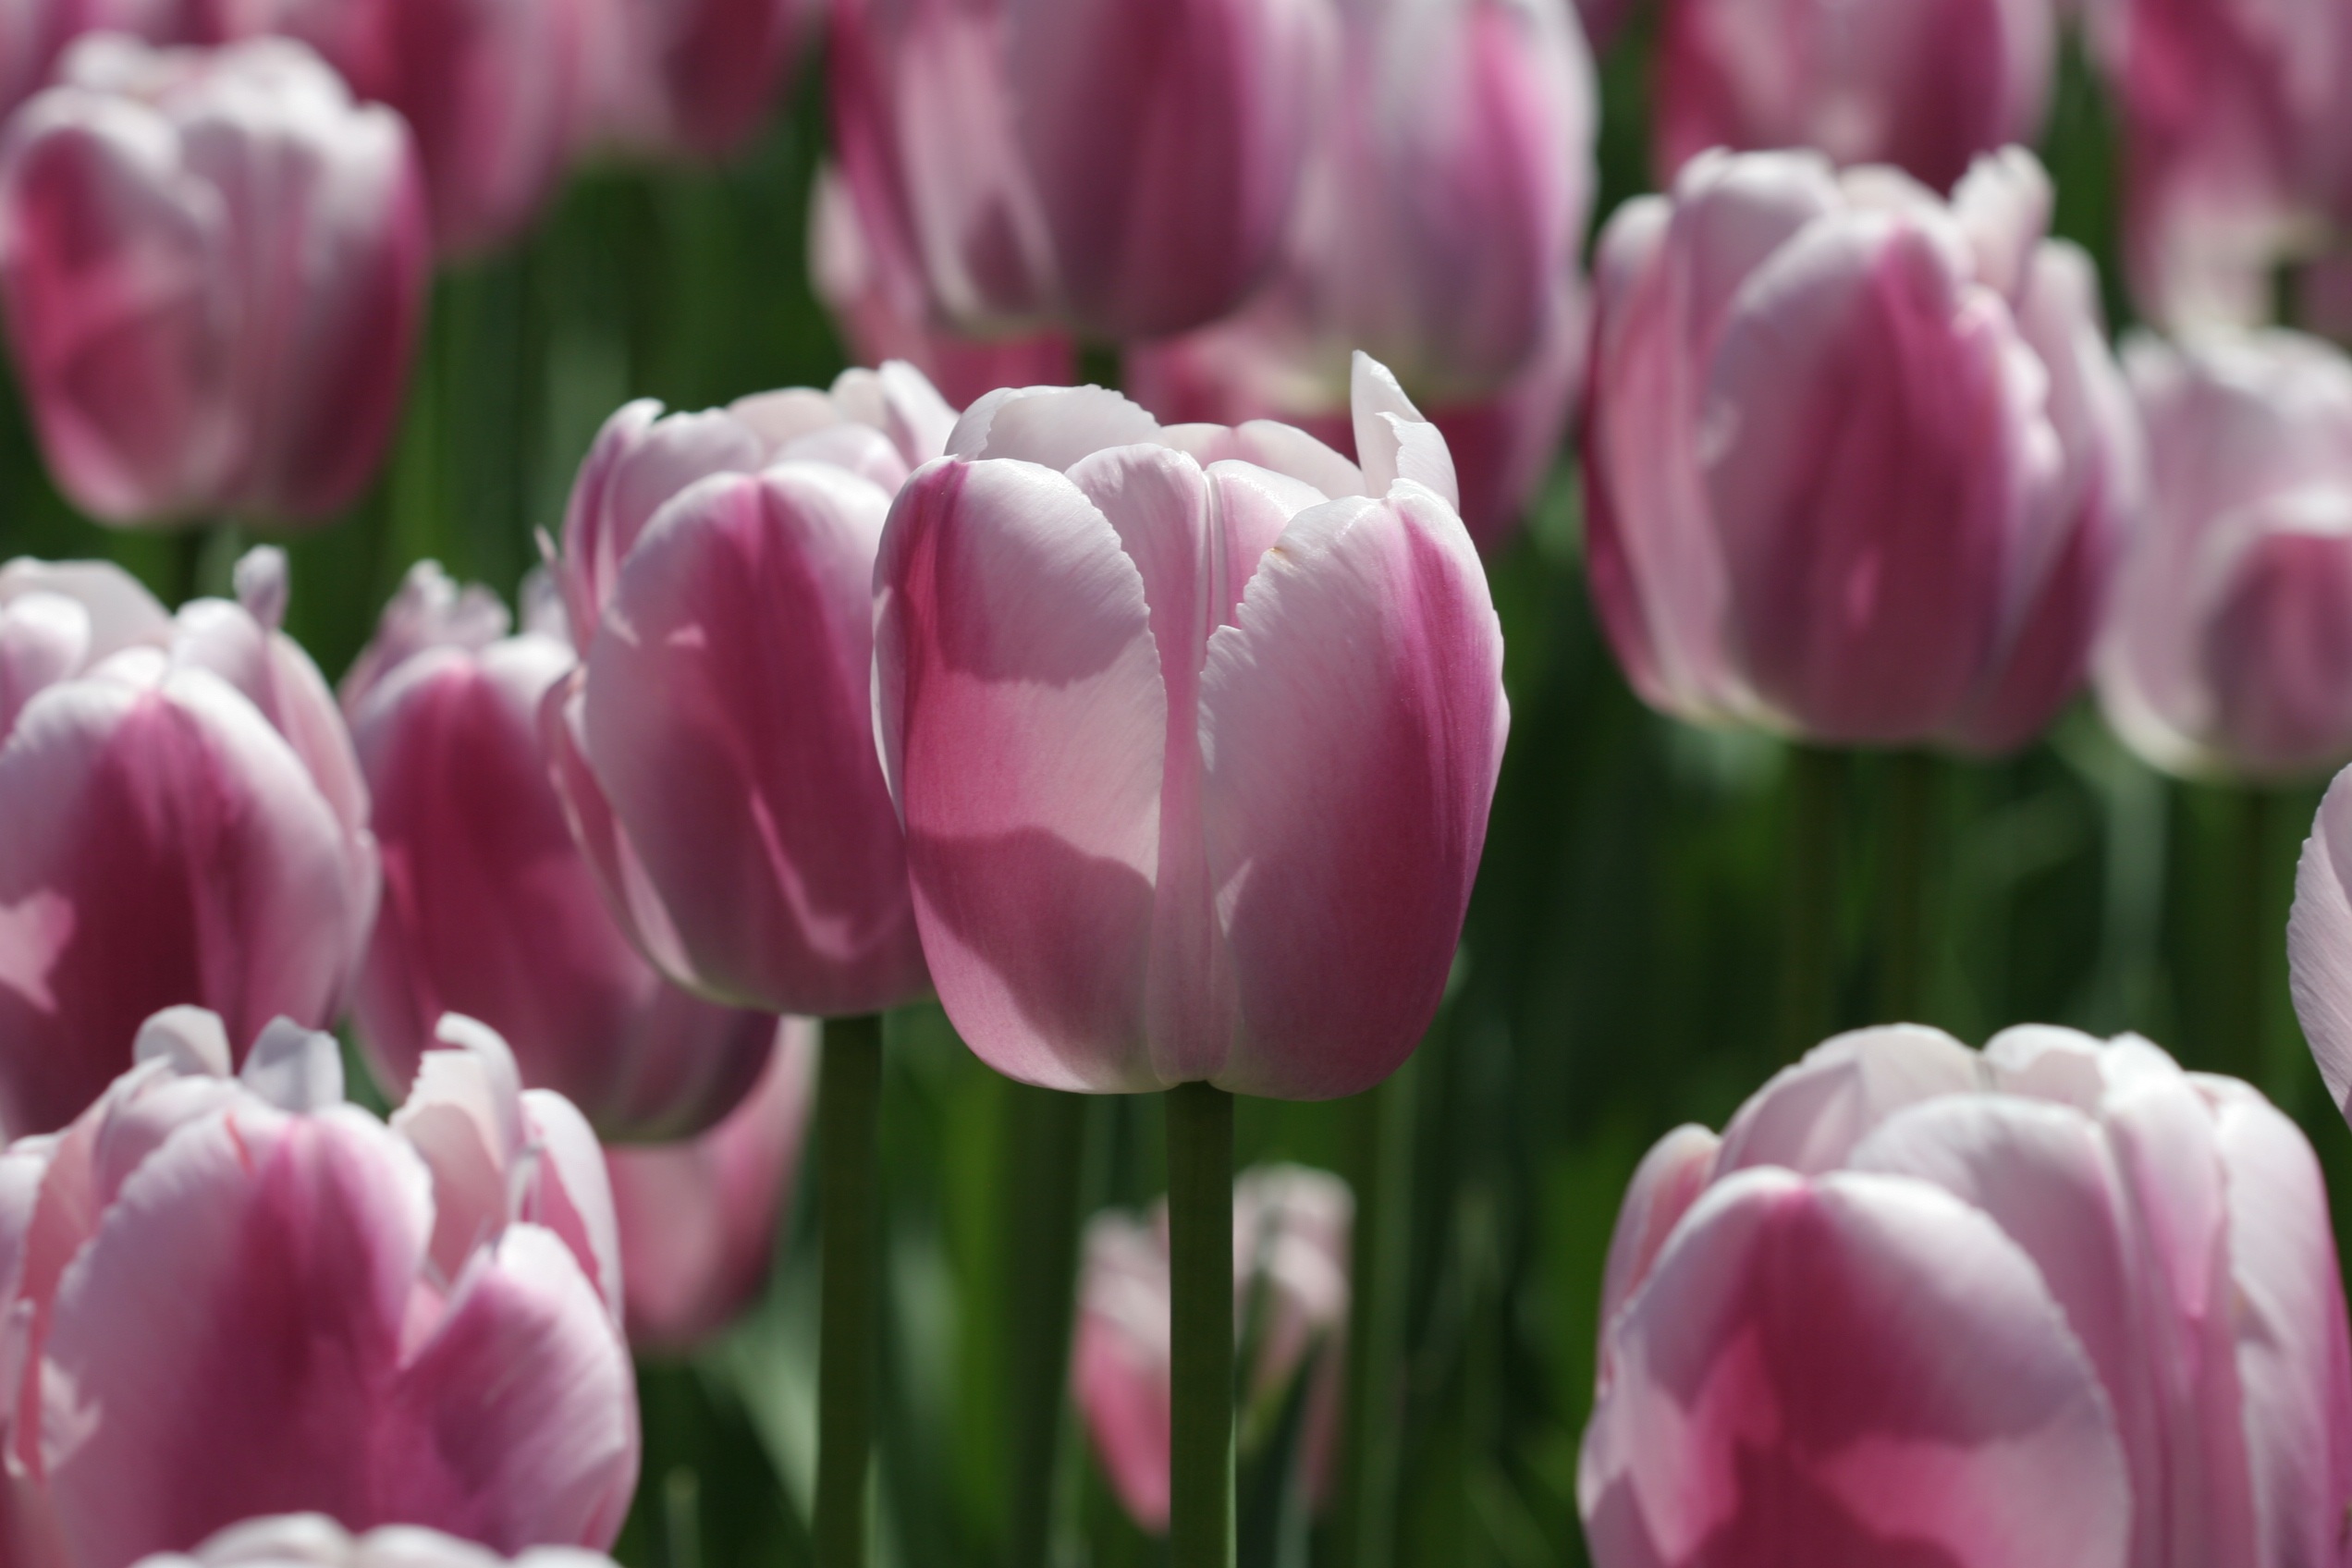
plant, flower, petal, tulip, flowering plant, lily family, violet and white, tulip festival, tulip festival ottawa, land plant